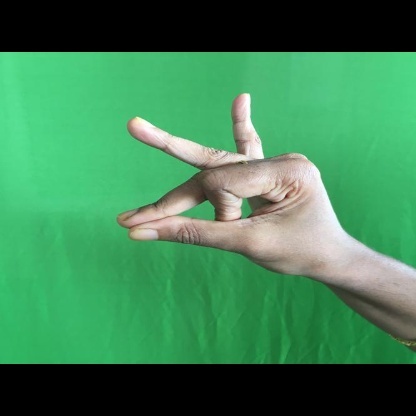
Mudra: Bramaram